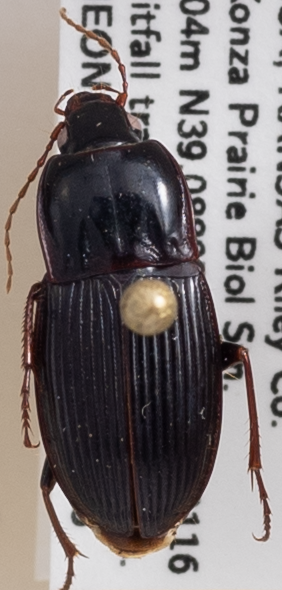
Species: Pterostichus permundus
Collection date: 2020-06-15
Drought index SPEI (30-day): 0.142
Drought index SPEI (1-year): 1.038
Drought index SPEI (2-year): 1.69